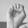
ASL letter: E